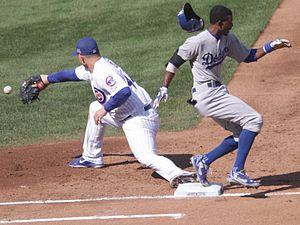
Devaris « Dee » Strange-Gordon est un joueur de champ centre des Mariners de Seattle de la Ligue majeure de baseball.